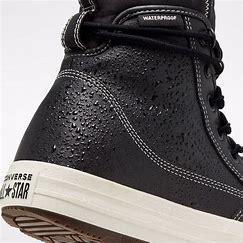
Brand: Converse
Model: Chuck Taylor All Star